American Psycho 2

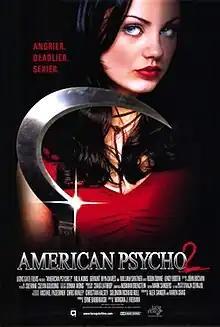
Original banner

American Psycho 2 (also known as American Psycho II: All American Girl) is a 2002 American slasher film directed by Morgan J. Freeman from a screenplay by Alex Sanger and Karen Craig. Starring Mila Kunis and William Shatner, it is a stand-alone sequel to the film "American Psycho". Kunis portrays a criminology student who seeks to advance her career by murdering her classmates.